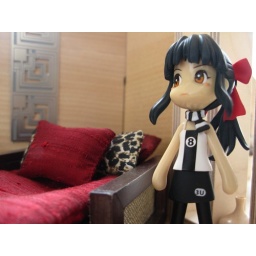
Sakura is checking out the new master bedroom and bath in the Voila House attic.